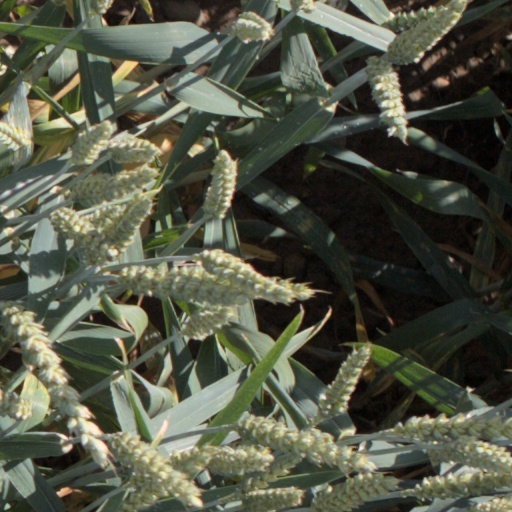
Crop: wheat